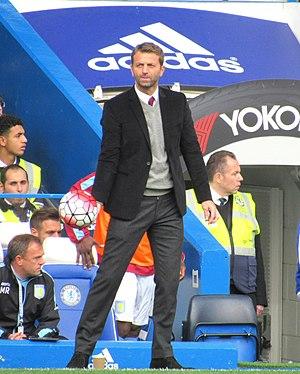
Tim Sherwood est un footballeur anglais devenu entraîneur né le 2 février 1969 à St Albans. Il évoluait au poste de milieu défensif.